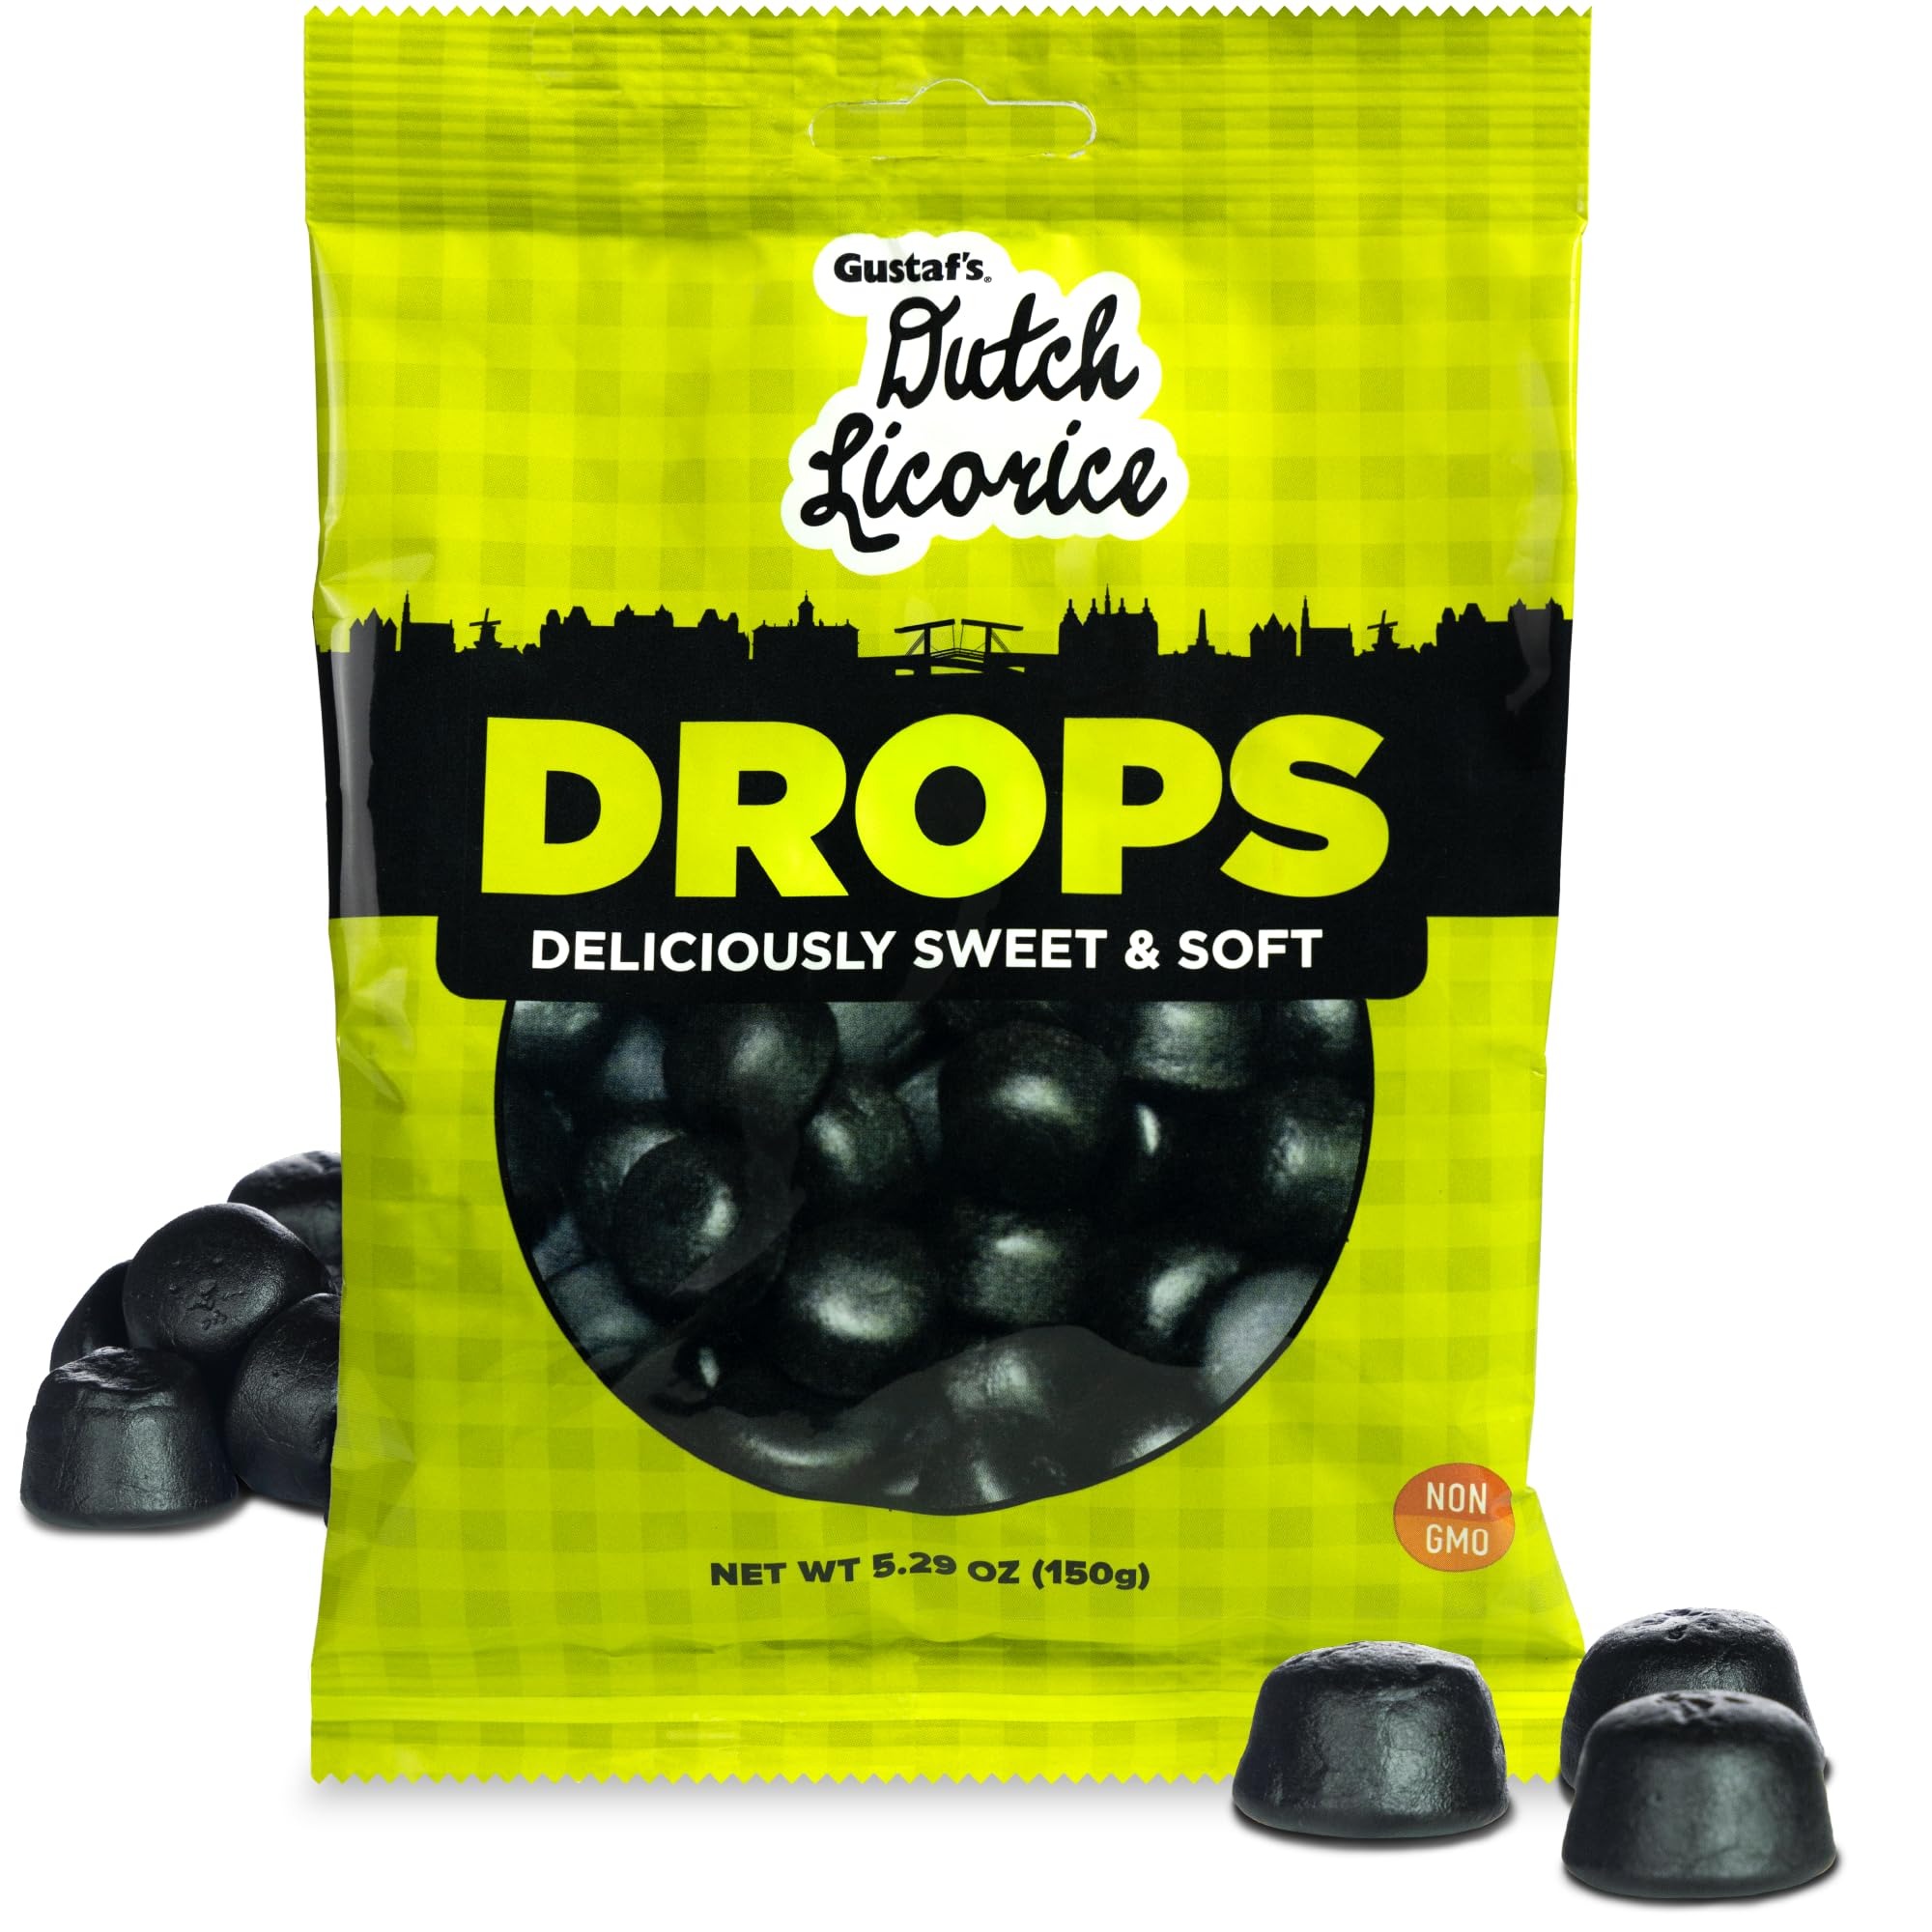
Item Name: Gustaf's Dutch Licorice Drops - 5.2oz Bag - Sweet Black Licorice Drops - Dutch Candy from Netherlands - Sweet Black Liquorice Treats
Bullet Point 1: Liquorice Candy Delight – Indulge in the rich flavor of licorice black with these sweet and satisfying licorice drops, perfect for fans of classic Dutch black licorice.
Bullet Point 2: Premium Licorice – Straight from the Netherlands, Gustaf's licorice offers a perfectly sweet and smooth black liquorice candy experience, crafted with care for those who love bold flavors.
Bullet Point 3: Soft and Chewy Perfection – Enjoy the irresistible texture of soft black licorice, designed to melt in your mouth while offering the unmistakable flavor of real black licorice.
Bullet Point 4: Quality Ingredients – Made with natural licorice extract and coconut oil, this licorice candy black is non-GMO, offering a sweet treat you can feel good about enjoying.
Bullet Point 5: Traditional Dutch Candy – These liquorice candy drops are a delightful twist on classic Dutch black licorice, combining rich heritage with a sweet and smooth flavor profile.
Product Description: Gustaf's Dutch Licorice Drops - 5.2oz Bag<br><br> Indulge in the sweet, smooth flavor of Gustaf's Dutch Licorice Drops, a premium treat for fans of authentic Dutch black licorice. Crafted in the Netherlands using traditional methods, these licorice drops deliver a perfect balance of sweetness and the bold, unmistakable taste of real black licorice.<br><br> Each 5.2oz bag is filled with delicious soft black licorice that melts in your mouth, offering a delightful texture and a flavor that’s truly satisfying. Made with natural licorice extract and coconut oil, this licorice candy black is non-GMO, ensuring a quality treat you can feel good about enjoying.<br><br> Perfect for licorice lovers and newcomers alike, Gustaf’s licorice brings the rich heritage of liquorice candy straight to your snack collection. Whether you’re savoring it solo or sharing with friends, these sweet black liquorice candy drops are a must-have for anyone who loves classic Dutch candy with a modern twist.<br><br>
Value: 5.2
Unit: Ounce

Price: 7.99